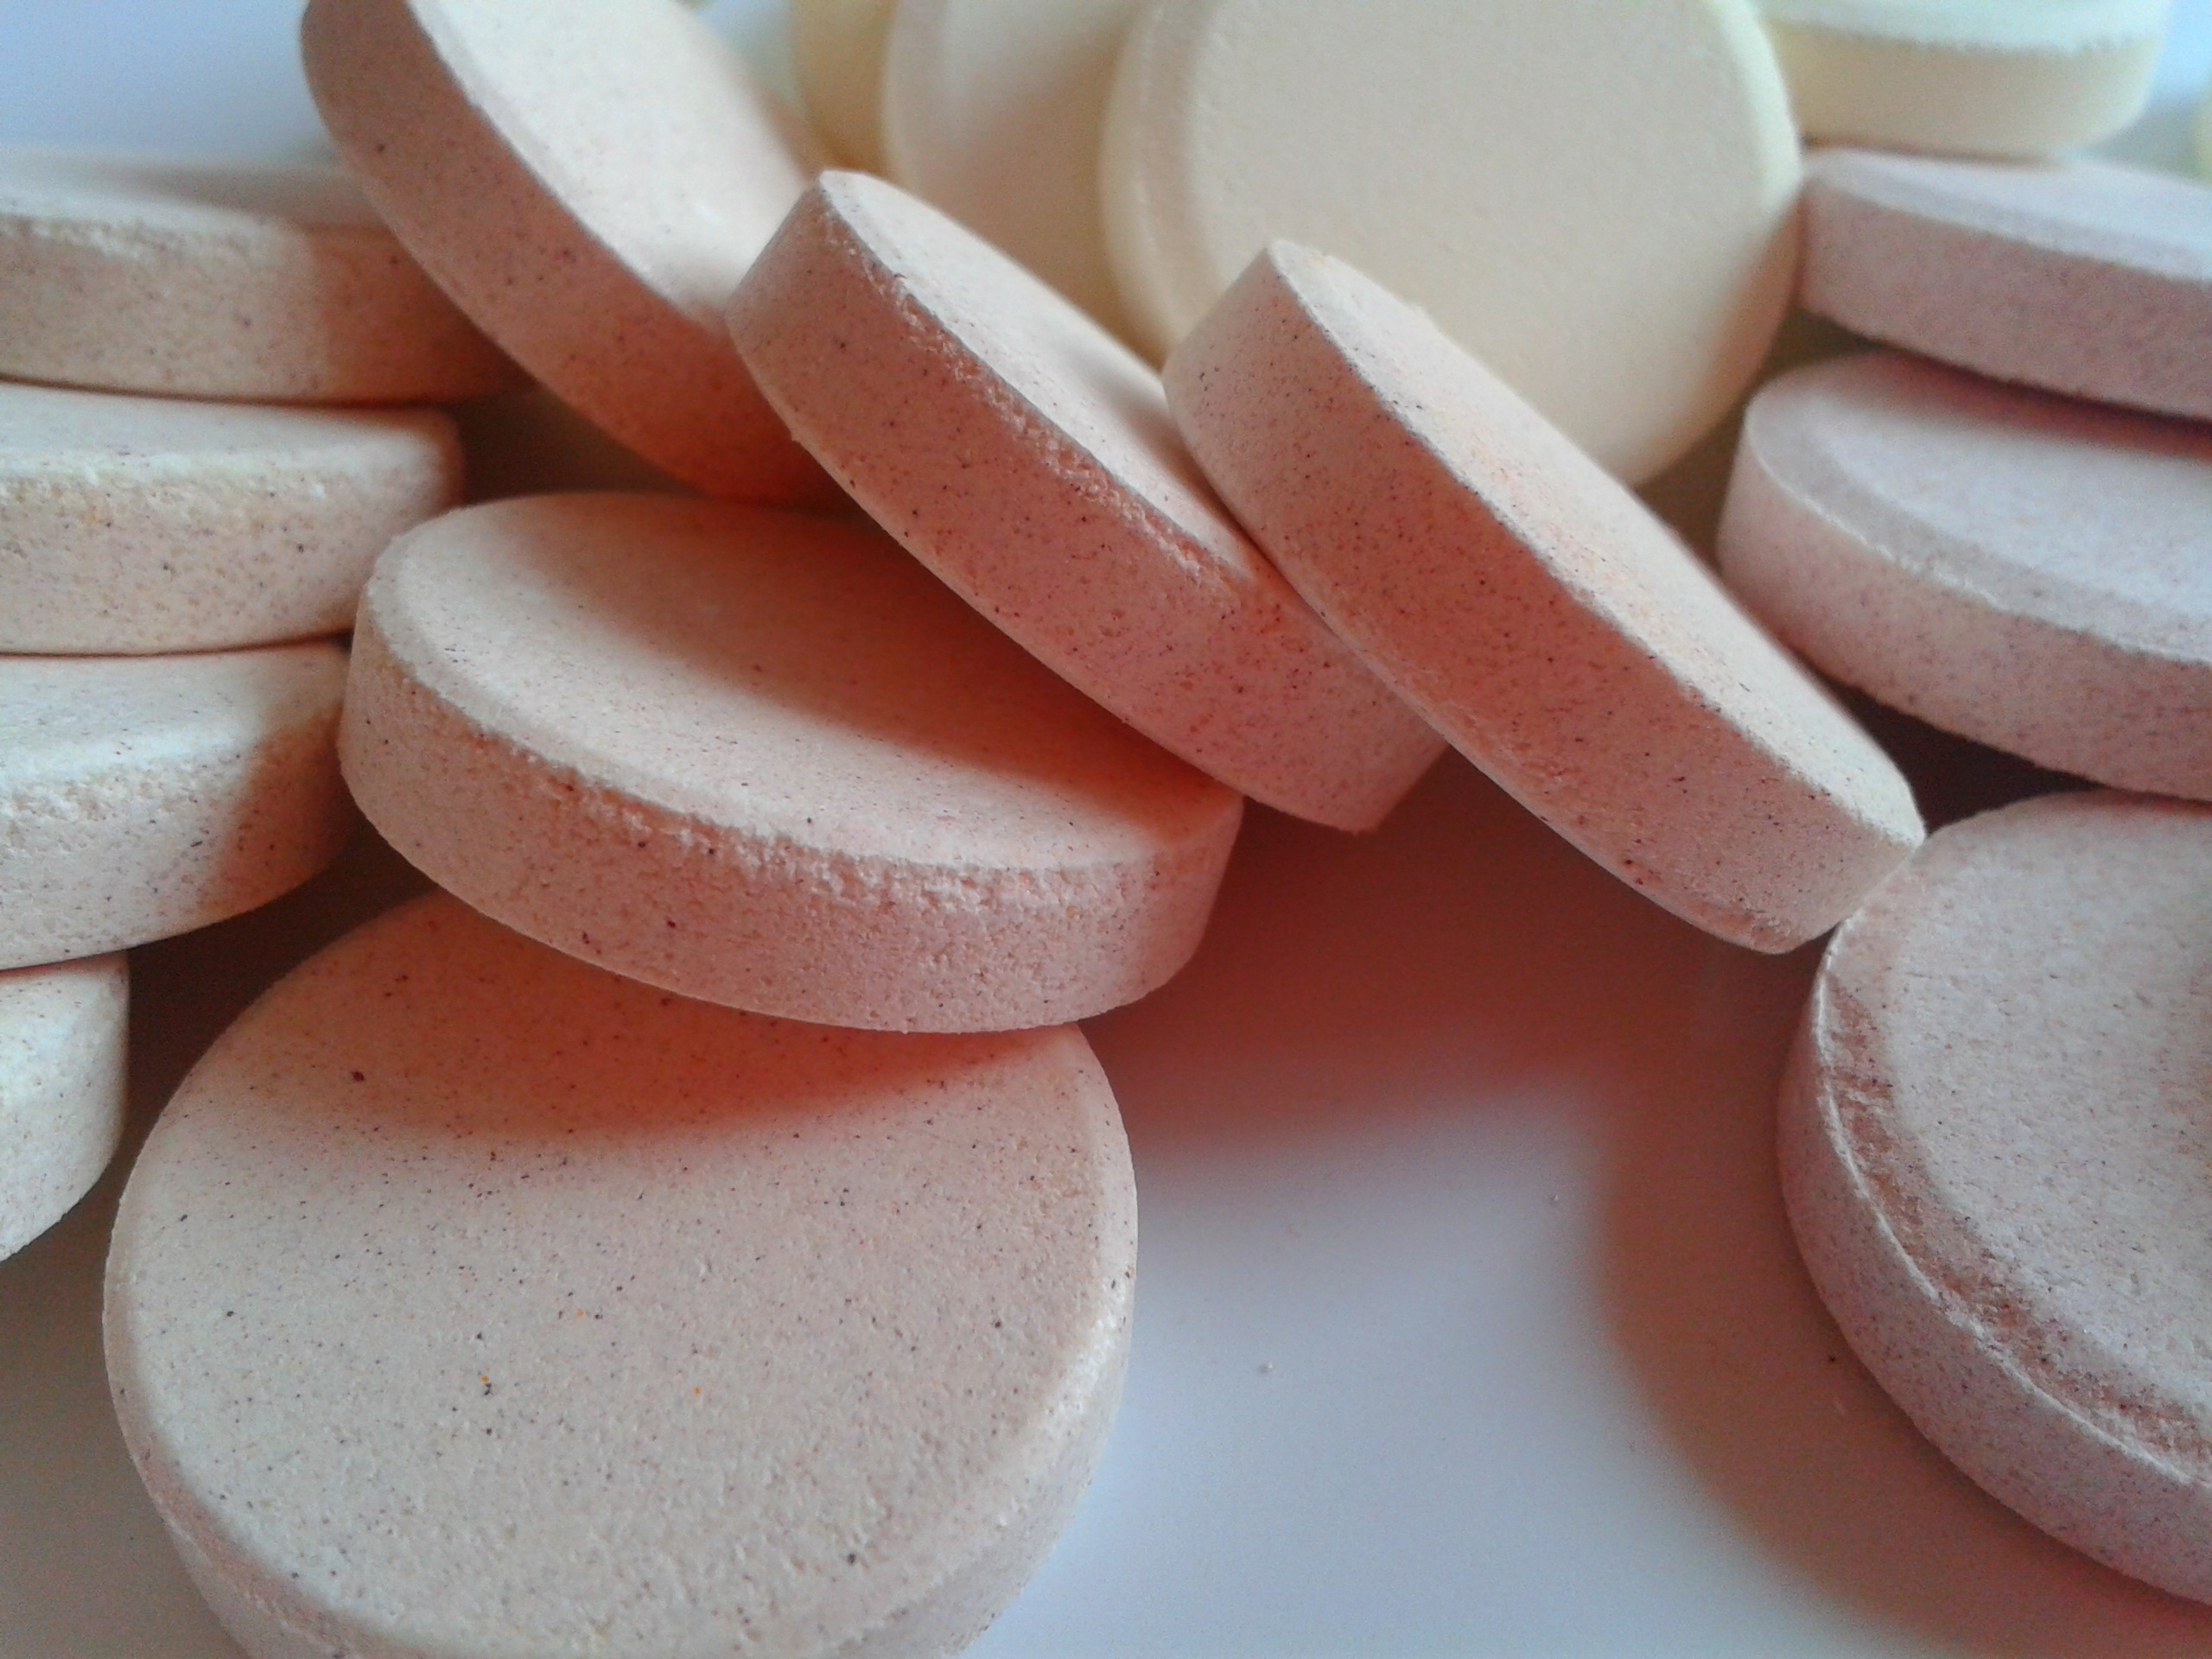
petal, food, produce, macaroon, dessert, health, lip, human body, icing, eye, skin, pharmacy, organ, tablets, medical, flavor, medications, cure, blister, the pill, treat yourself, get sick, the disease